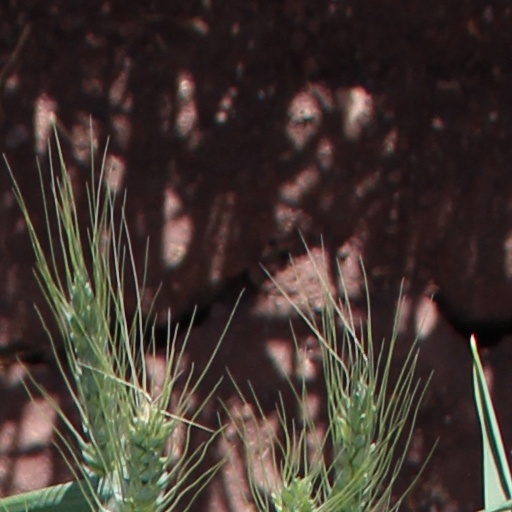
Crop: wheat